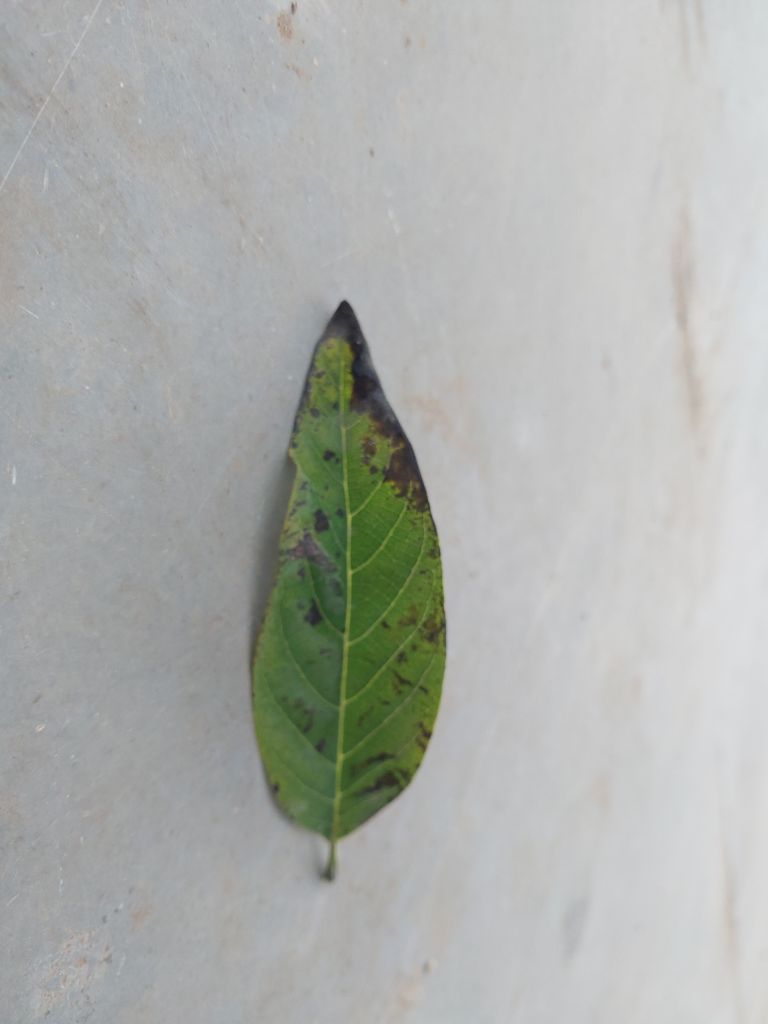
Disease label: Leaf spot on Leaves